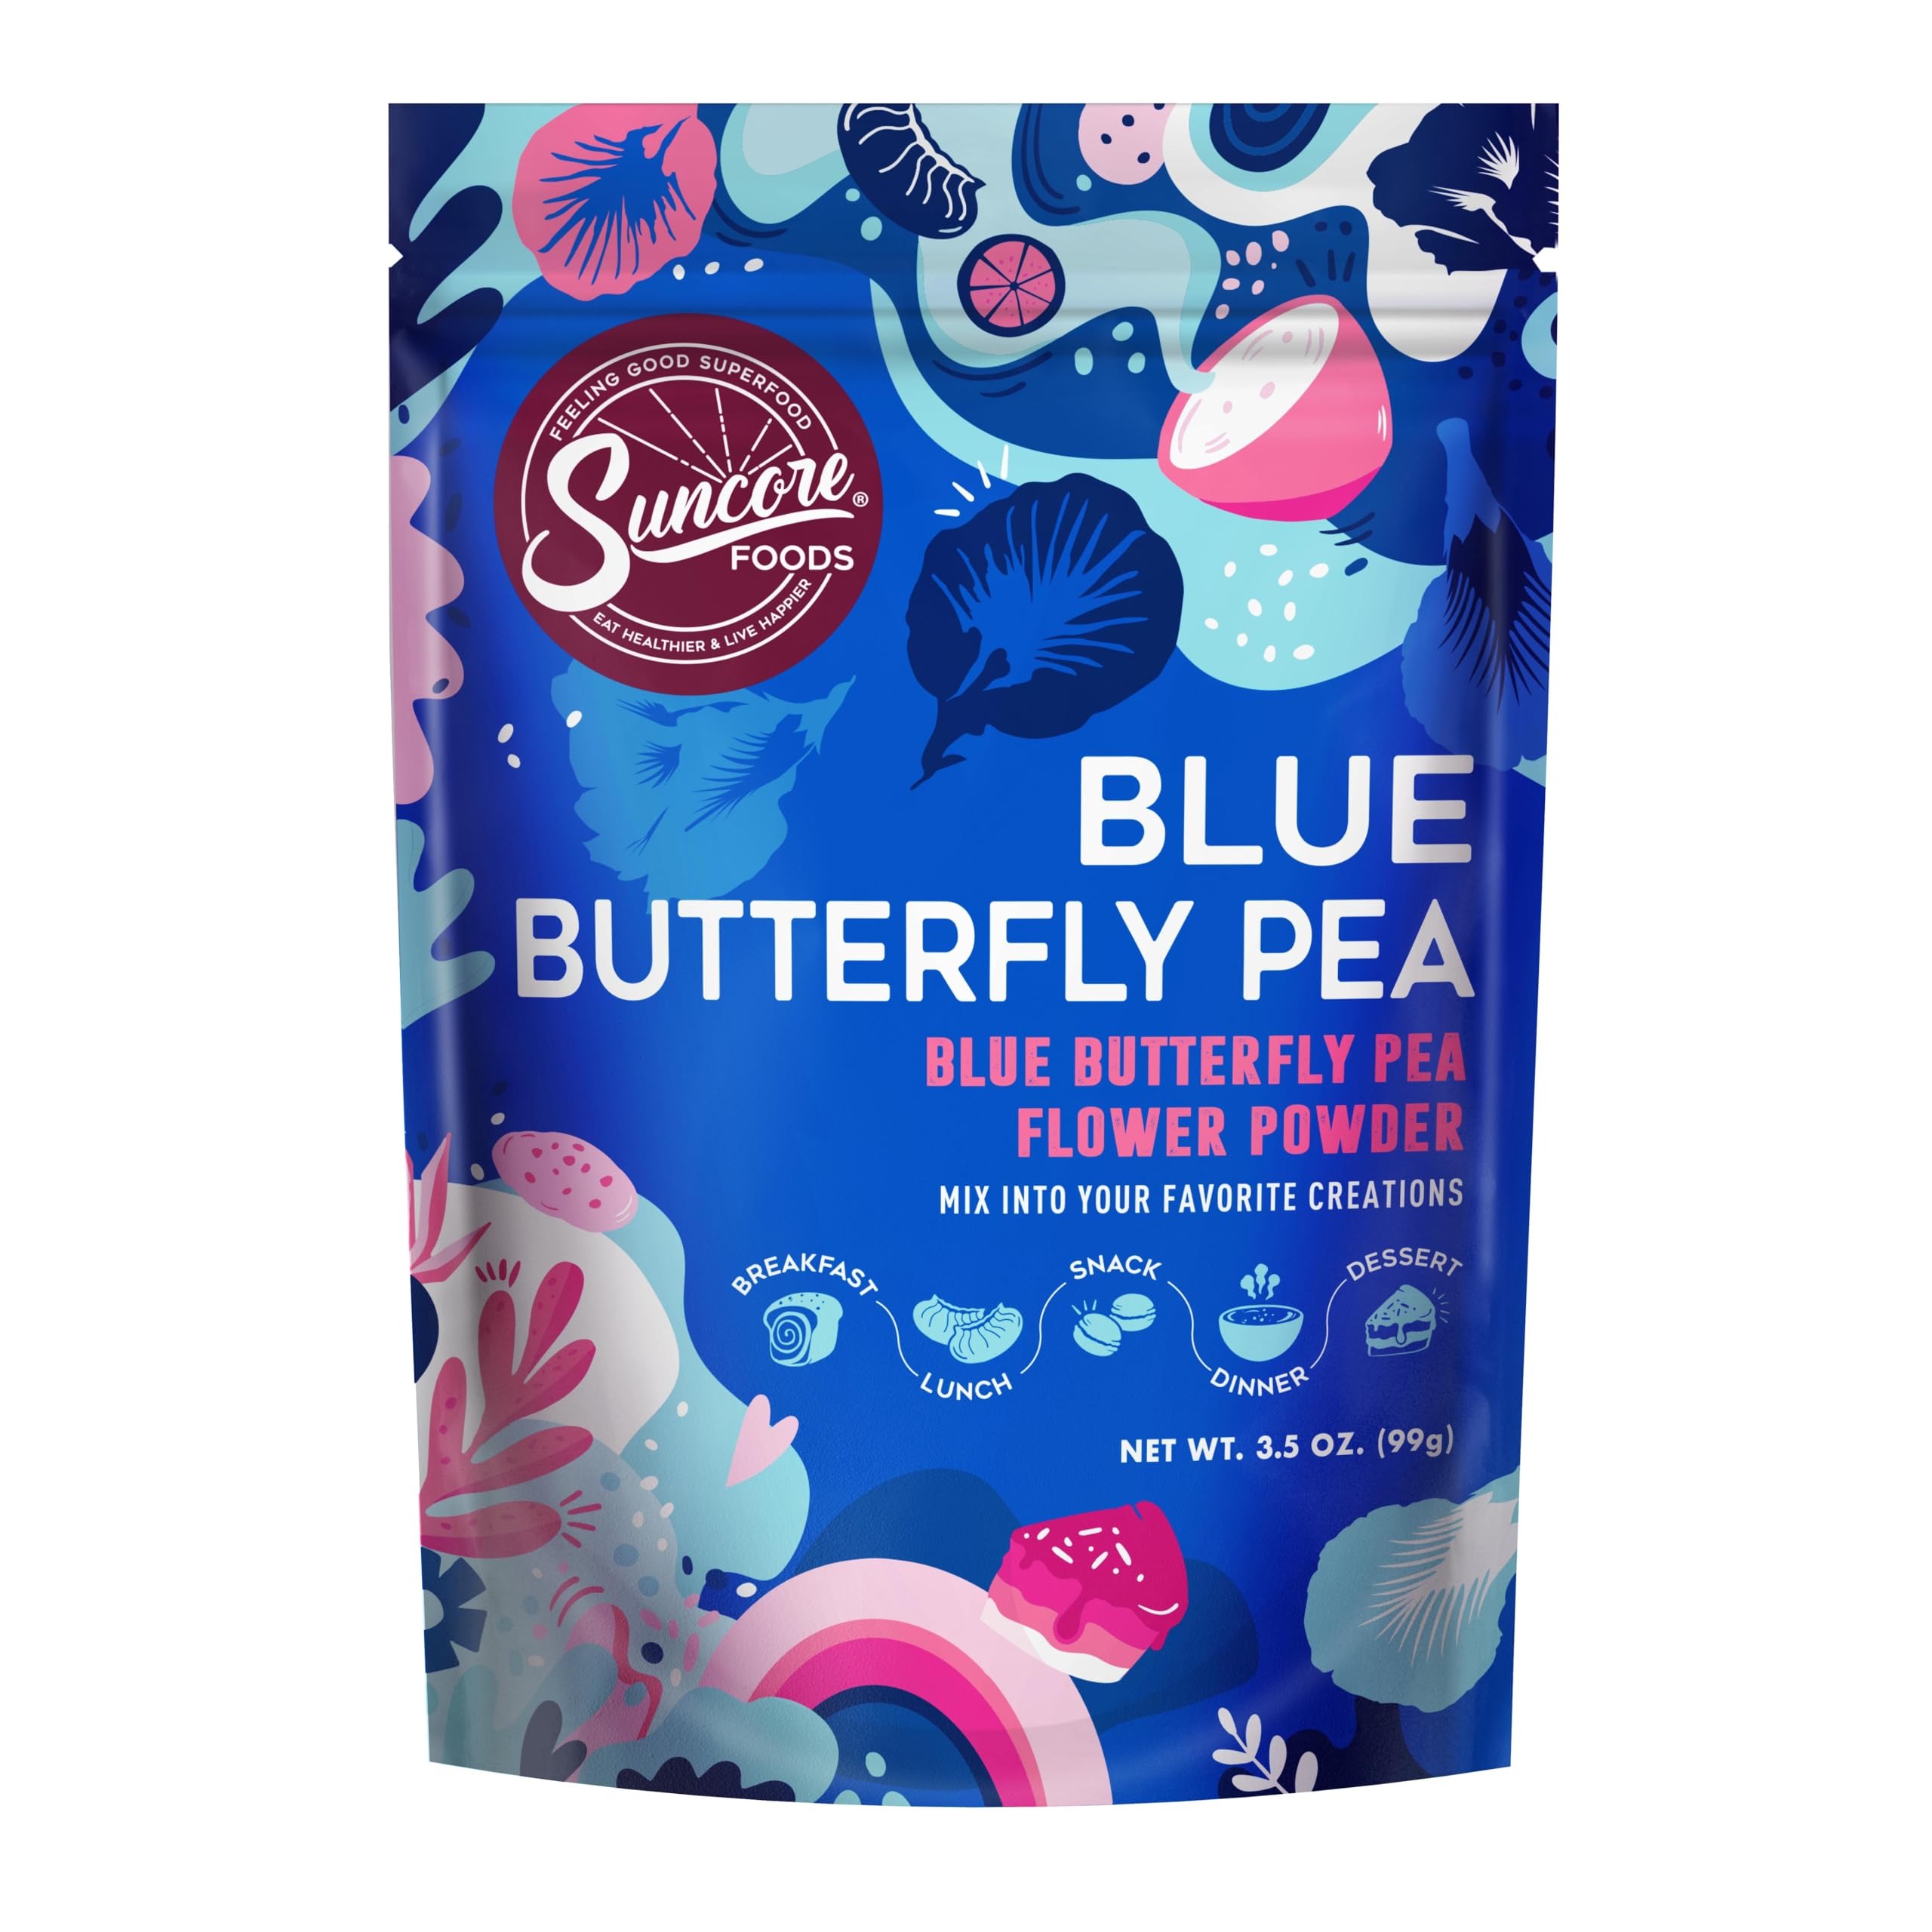
Item Name: Suncore Foods Blue Butterfly Pea Powder, Blue Food Coloring Powder, Gluten-Free, Non-GMO, 3.5oz (1 Pack)
Bullet Point 1: Magical Color - Suncore Foods Blue Butterfly Pea Powder boasts a lovely blue color made from butterfly pea flowers. That's it! They are ground into a powder to uphold the preservation of their original state and color that magically turns into purple with the addition of citrus
Bullet Point 2: Easy To Use - To add a dash of rainbow, simply mix into your favorite yogurts, smoothies, desserts, and baked goods, and you'll be creating fun and creative meals in no time! Then tuck the rest away in the resealable pouch and store in a cool, dry place away from sunlight and moisture
Bullet Point 3: Tips And Tricks - A little goes a long way! Start with small doses and keep going until the desired shade is achieved, but keep in mind that acidic ingredients may affect the original color. Fret not! With its powder form, it does not affect the consistency or flavor of the final product much
Bullet Point 4: Fun Tidbit - Nicknamed "fairy tea," "blue tea," and "Asian pigeonwings," their common name comes from the nature of the plant. They're part of the pea family, and each flower resembles a butterfly
Bullet Point 5: Feel Good Ingredient - Non-GMO and gluten-free, Suncore Foods Blue Butterfly Pea Powder is made of a single ingredient plucked from nature and is sourced, processed, and packaged with the highest standards to ensure the highest quality
Product Description: Chefs and foodies from around the world are using this wondrous flower to create award-winning dishes that sing with color. Legend has it that deep in the magical forests of Southeast Asia grows the delicate butterfly pea flower. The vibrant blue hue and subtle flavor are the butterfly pea flower’s signature trademarks. For hundreds of years, these delicate magical color-changing flowers have been used as a food dye for edible dishes. Suncore Foods Blue Butterfly Pea Powder is great for mixing into your favorite yogurts, smoothies, desserts, and baked goods. Add a few drops of lemon or lime and enjoy the mesmerizing color change! Bring on the bold blue color and add some creative coloring to your next dish!
Value: 3.5
Unit: Ounce

Price: 22.78